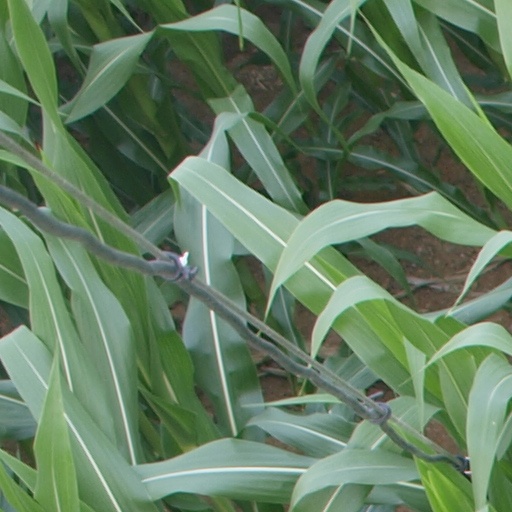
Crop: maize; corn